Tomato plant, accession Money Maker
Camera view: vertical (180 deg); turntable rotation: 60 degrees
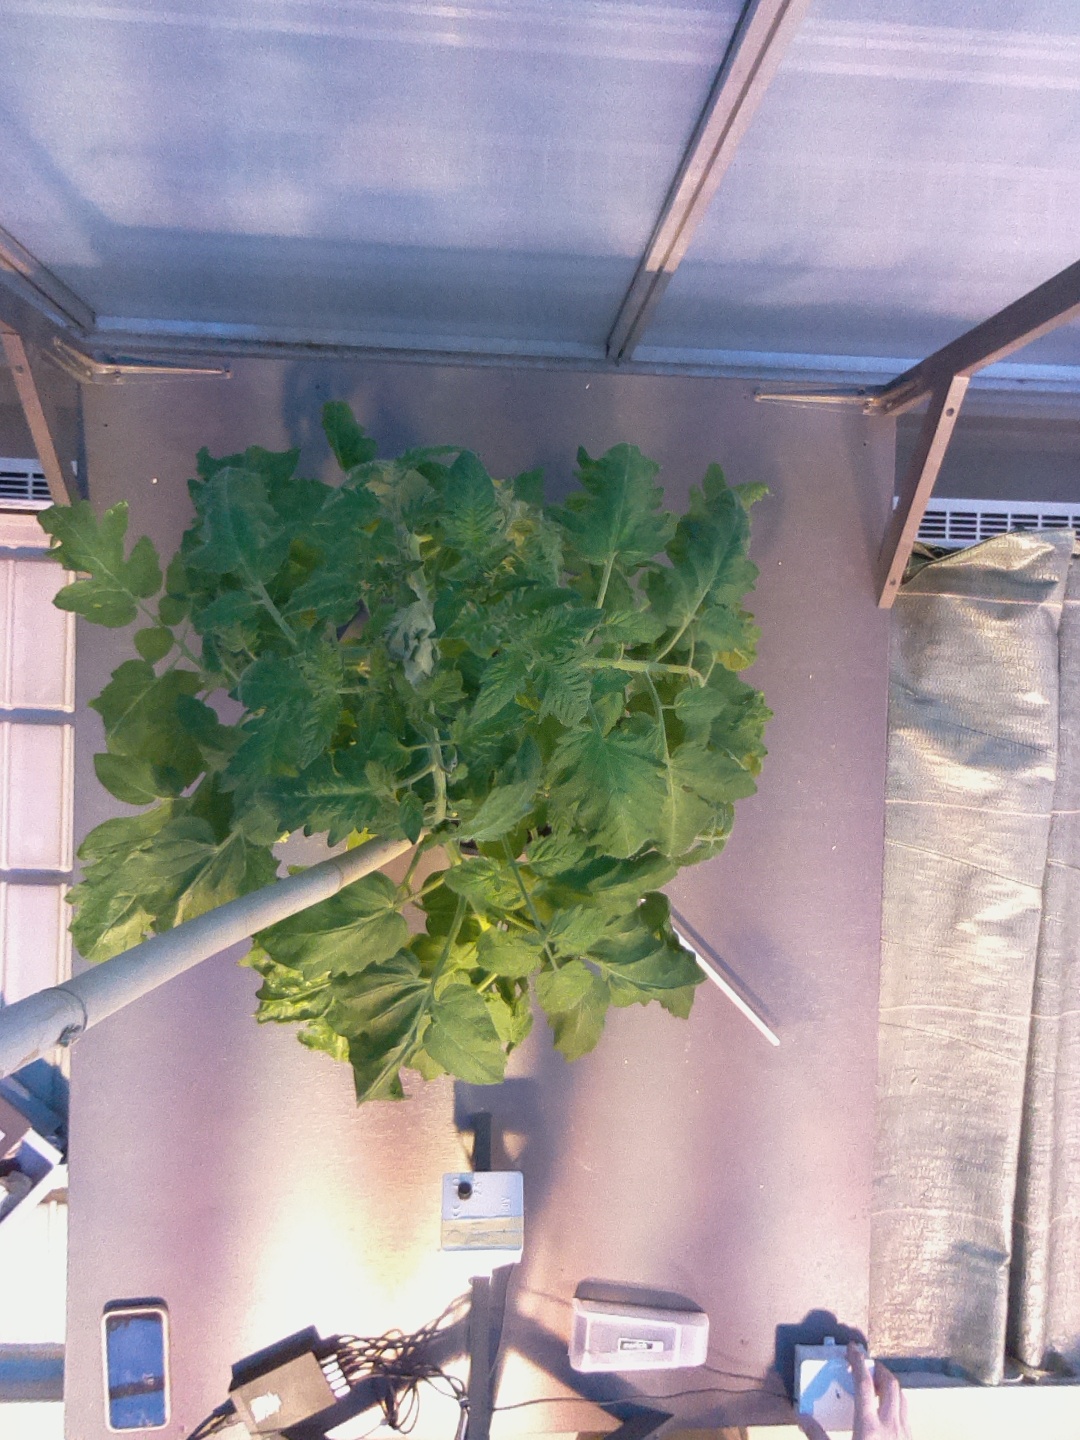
BBCH growth stage 54: 4 inflorescences visible